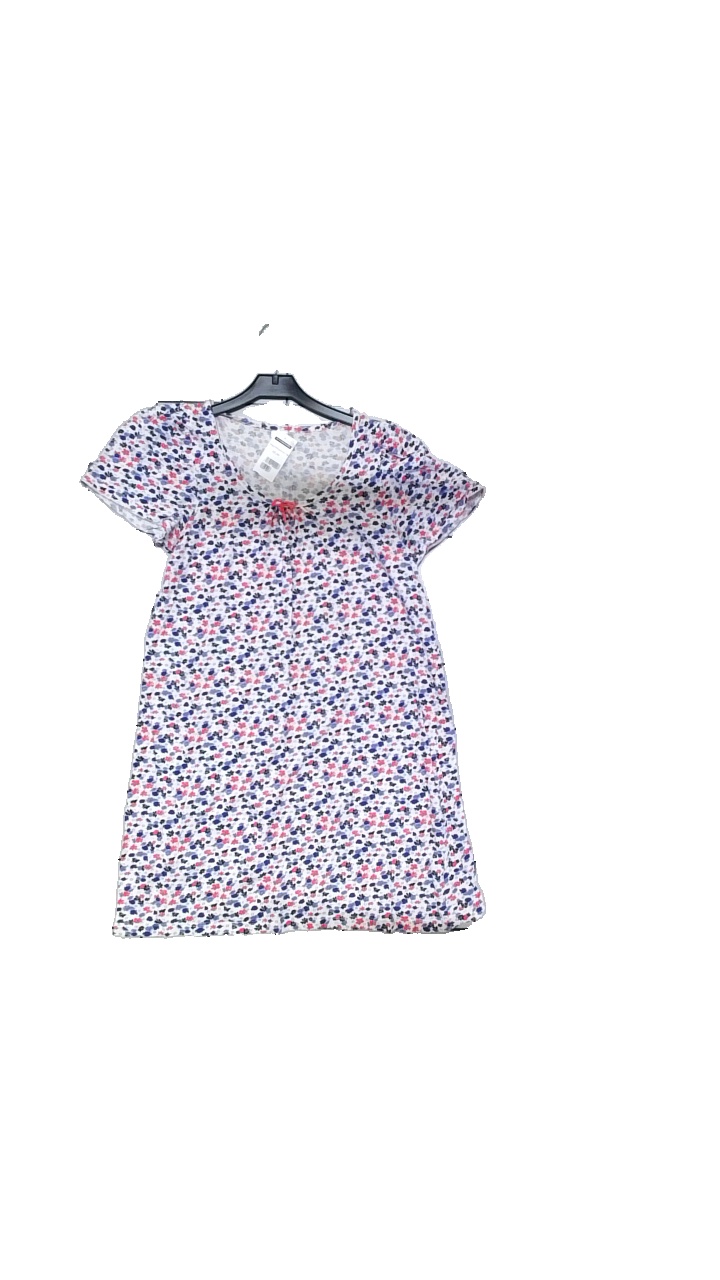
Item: Night Gown (Ladies)
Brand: Åhlens
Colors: Multicolor, Blue, Pink, White
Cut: Long, Loose
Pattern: Floral print
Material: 100% cotton
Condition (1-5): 4
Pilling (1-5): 4
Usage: Reuse
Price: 50-100